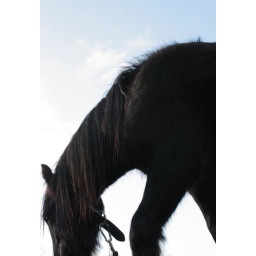
a beautiful traveller's horse I saw today, tethered in a field high above the city